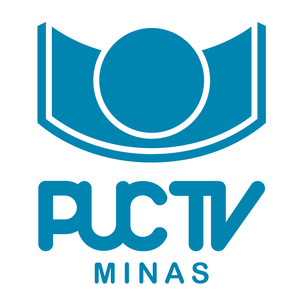
L'université pontificale du Minas Gerais est une université catholique privée, sans but lucratif, située à Belo Horizonte dans l'État du Minas Gerais au Brésil. En 2006 et 2010, PUC-MG a été élue la meilleure université privée du Brésil.